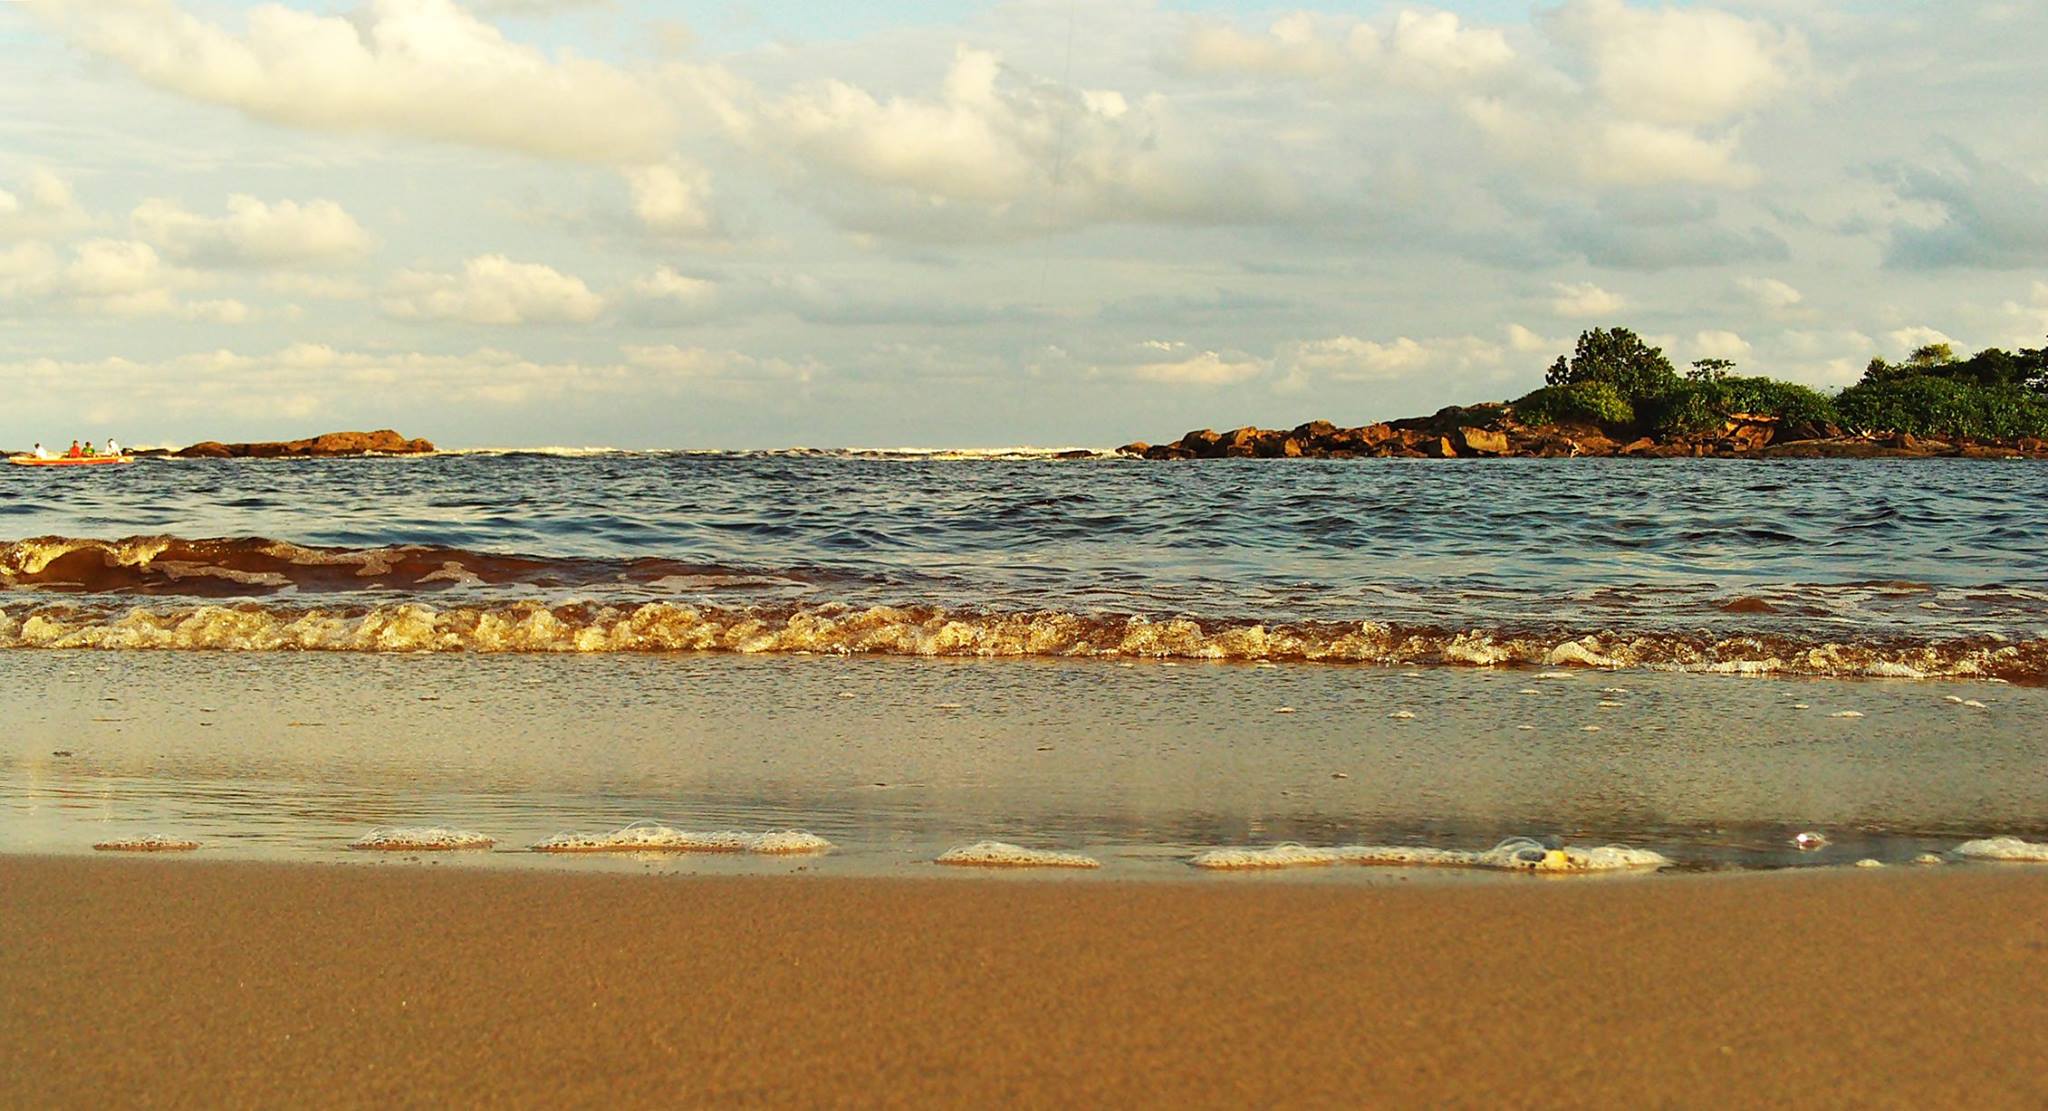
sun, sea, shore, beach, body of water, sky, coast, ocean, coastal and oceanic landforms, horizon, water, wave, sand, cloud, calm, wind wave, bay, vacation